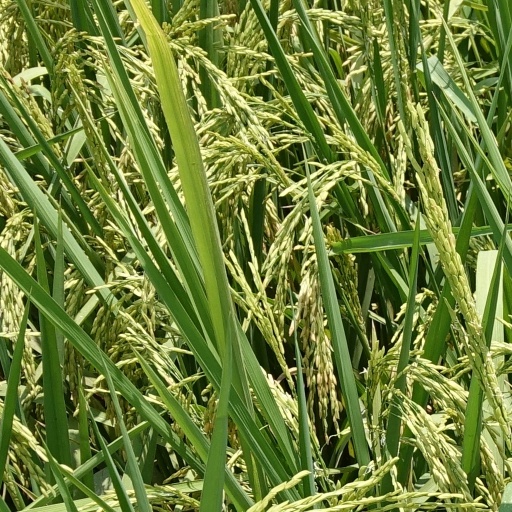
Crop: rice